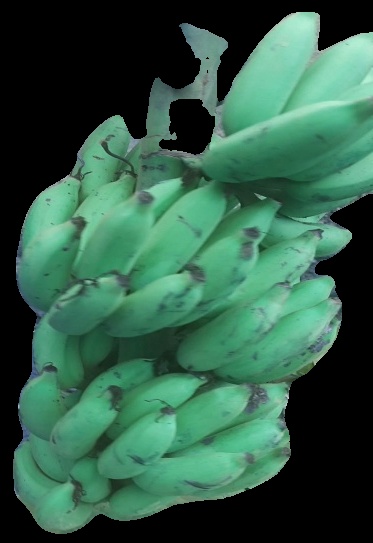
Variety: elakki-bale
Grade: grade2